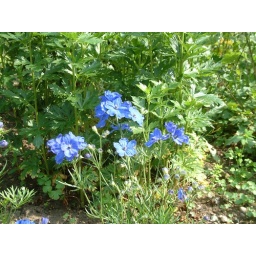
These beautiful blue flowers were the best feature in the Soho House garden on this day.